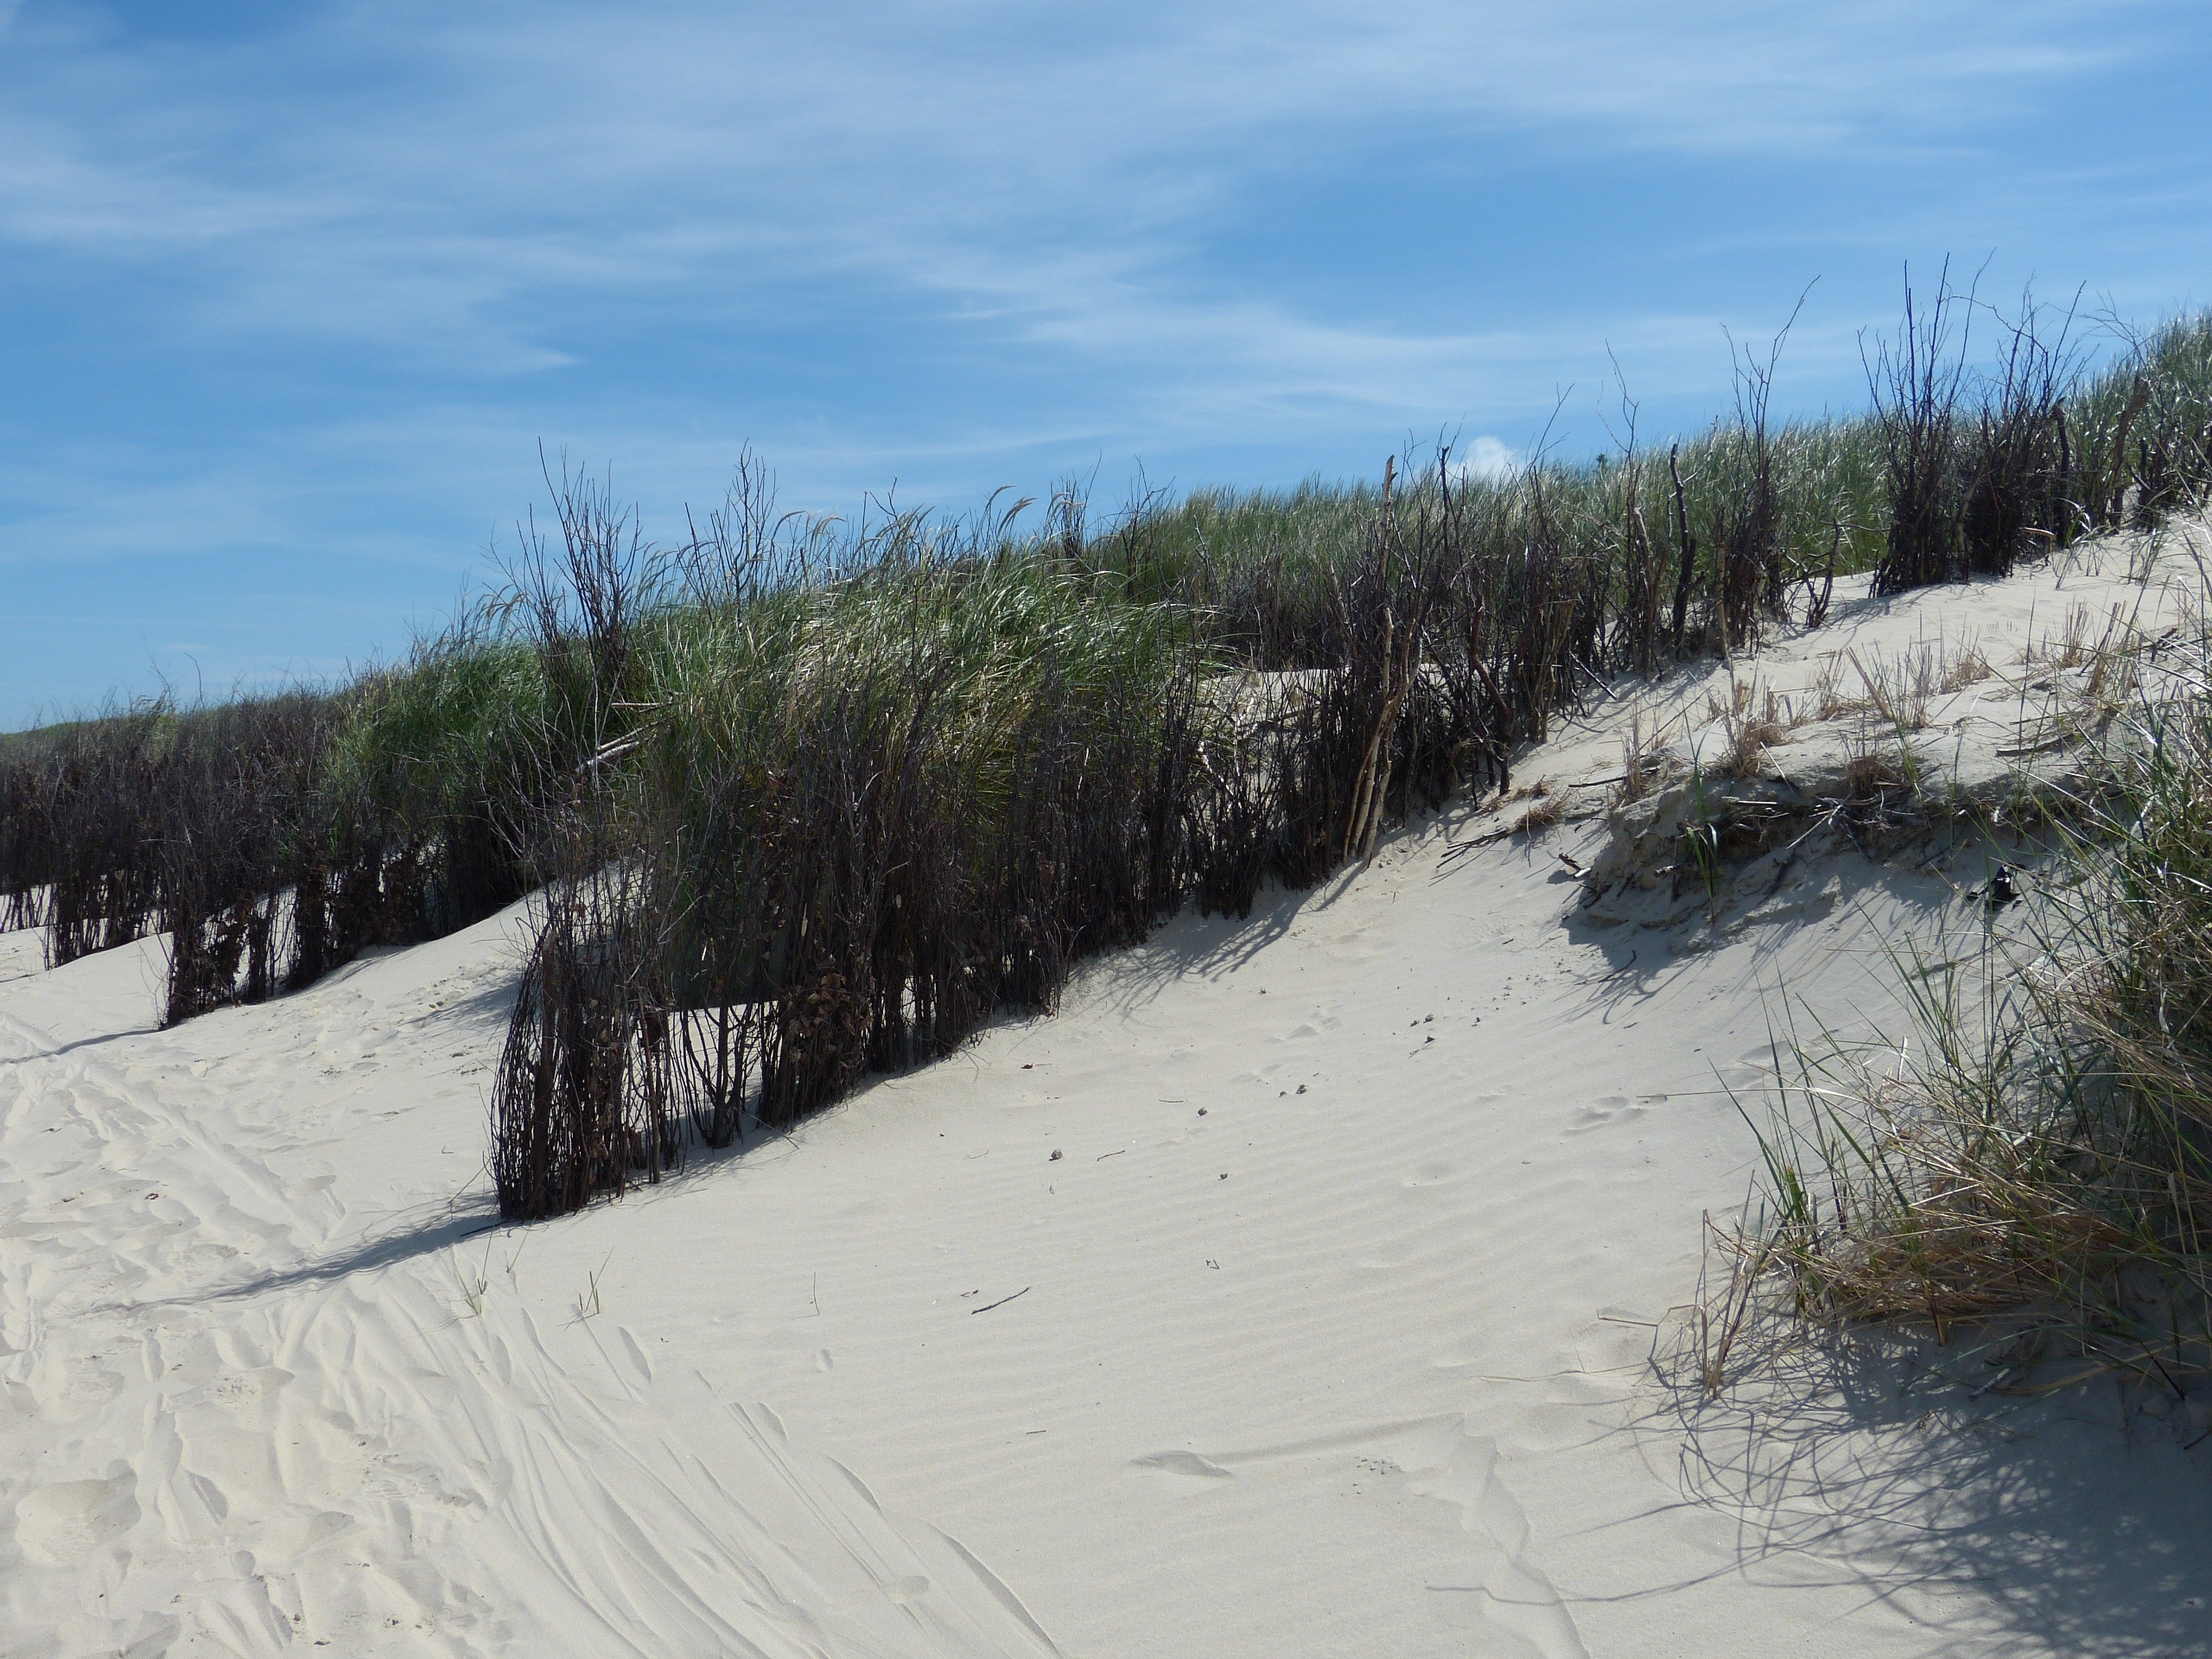
beach, grass, sand, wilderness, mountain, snow, winter, dune, weather, terrain, season, ridge, habitat, ecosystem, landform, natural environment, geographical feature